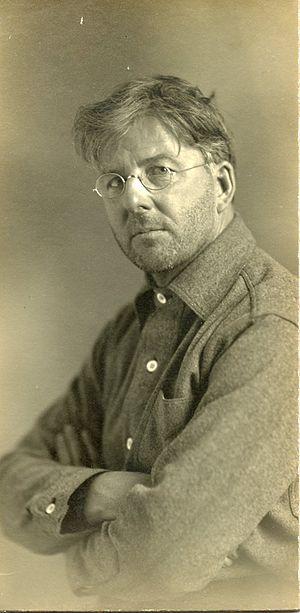
Roland Reed est un photographe américain né en 1864 et mort en 1934, qui commence son œuvre photographique au début du XXᵉ siècle dans le style de Edward Sheriff Curtis.